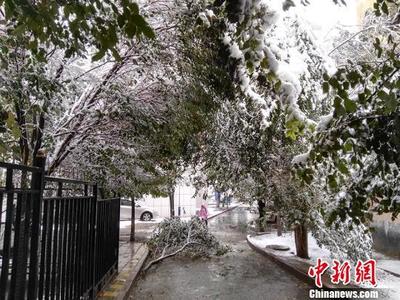
Weather: snow or frosty